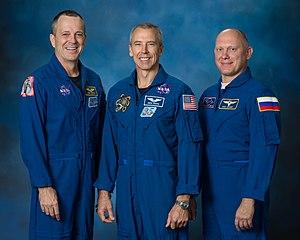
Ceci est la liste des vols habités vers la Station spatiale internationale.
Soyouz MS-08 est une mission spatiale qui a été lancée le 21 mars 2018 avec un lanceur homonyme, et s'est terminée le 4 octobre 2018.